Yacón

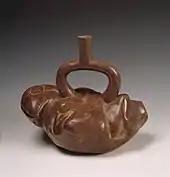
Yacón. Moche Culture. Larco Museum Collection.

Yacón can easily be grown in gardens in climates with only light freezes. It grows well in Kathmandu, Nepal, southern Australia (including Tasmania) and in New Zealand, where the climate is mild and the growing season long. The plant was introduced to Japan in the 1980s, and from there its cultivation spread to other Asian countries, notably South Korea, China, and the Philippines, and is now widely available in markets in those countries.